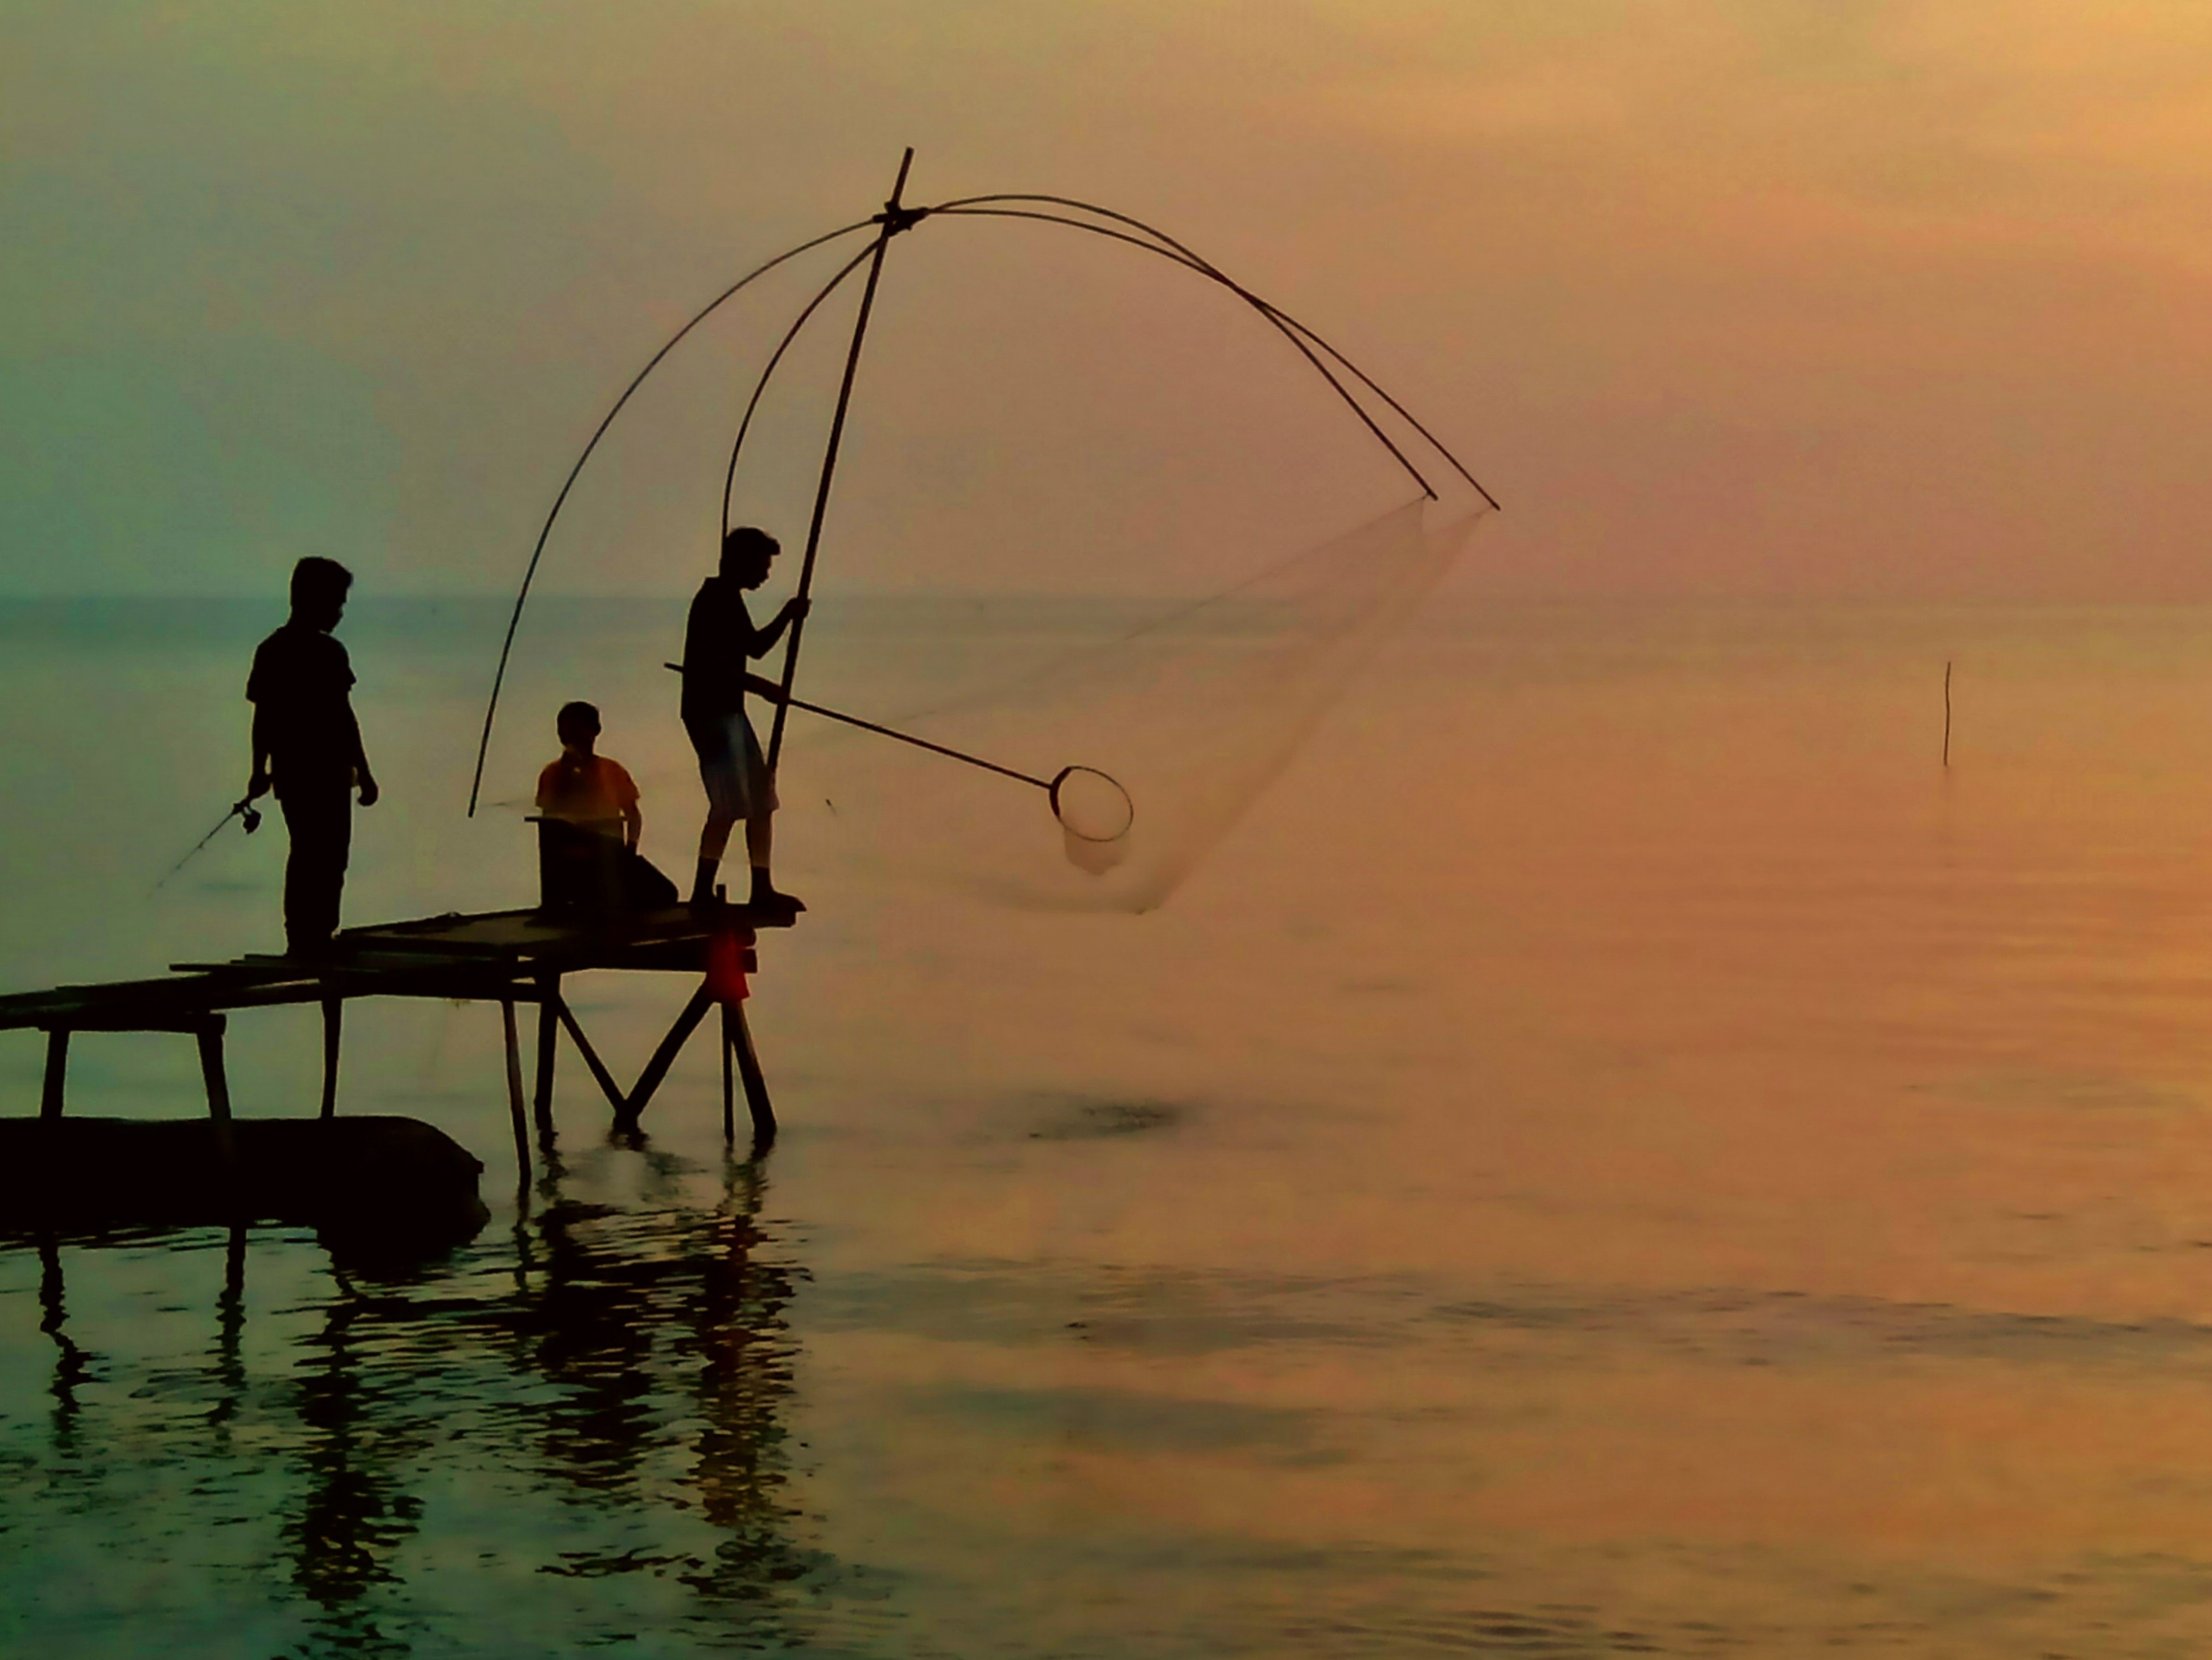
man, sea, coast, ocean, sunset, wave, wind, evening, twilight, fishing, fisherman, fishing rod, net, fishermen, afternoon, the sea, recreational fishing